Underwater photography

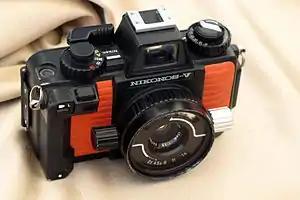
A Nikonos V amphibious camera

Underwater photography is the practice of capturing images beneath the surface of the water, often done while scuba diving, but can also be done while diving on surface supply, snorkeling, swimming, from a submersible or remotely operated underwater vehicle, or from automated cameras lowered from the surface.